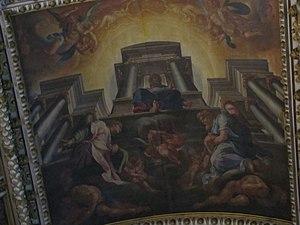
Martin Fréminet, détail du décor de la chapelle de la Trinité au château de Fontainebleau, 1608 - 1619, Fontainebleau, musée national du château
Martin Fréminet Paris, 24 septembre 1567 - Paris, 18 juin 1619, est un peintre maniériste français, rattaché à la seconde École de Fontainebleau, et actif au début du XVIIᵉ siècle. Après un voyage en Italie à la fin du XVIᵉ siècle, Fréminet revient en France en 1603, et se voit confier la réalisation des décors de la chapelle de la Trinité du château de Fontainebleau, œuvre maîtresse de sa carrière, aboutissement de ses recherches et de ses influences, qui le place comme l'un des derniers maîtres de l’école bellifontaine et l'un des derniers maniéristes français.